Internal Settlement

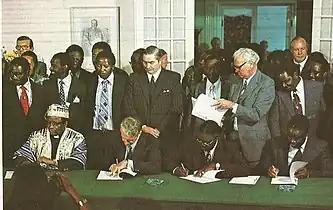
Signing the Rhodesian Internal Settlement (from left: Bishop Abel Muzorewa, Ian Smith, Jeremiah Chirau and Ndabaningi Sithole)

The Internal Settlement (also called the Salisbury Agreement) was an agreement which was signed on 3 March 1978 between Prime Minister of Rhodesia Ian Smith and the moderate African nationalist leaders comprising Bishop Abel Muzorewa, Ndabaningi Sithole and Senator Chief Jeremiah Chirau. After almost 15 years of the Rhodesian Bush War, and under pressure from the sanctions placed on Rhodesia by the international community, and political pressure from South Africa, the United Kingdom, and the United States, the Rhodesian government met with some of the internally based moderate African nationalist leaders in order to reach an agreement on the political future for the country.